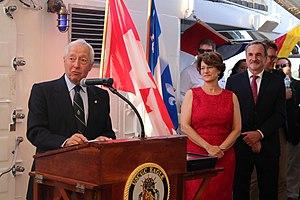
Joseph Michel Doyon, né le 20 avril 1943 à Québec, est un avocat, historien, professeur et homme politique canadien. Il est le lieutenant-gouverneur du Québec depuis le 24 septembre 2015.